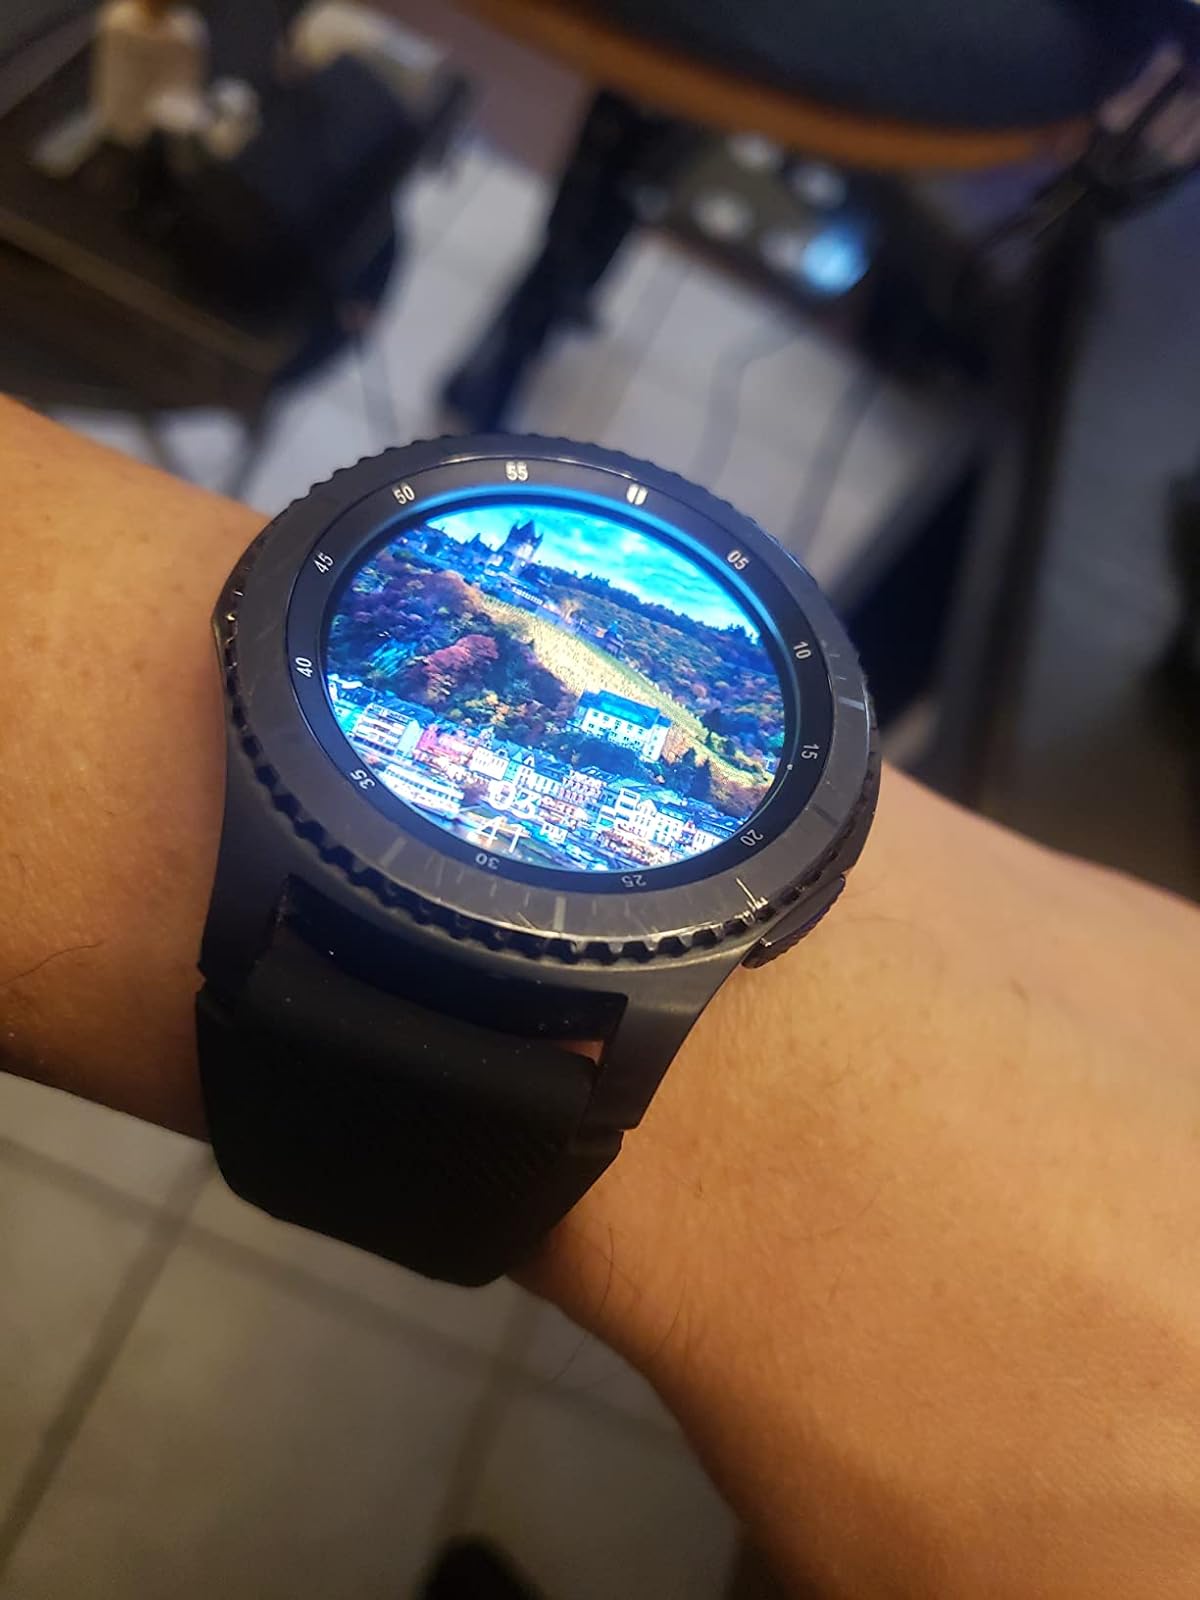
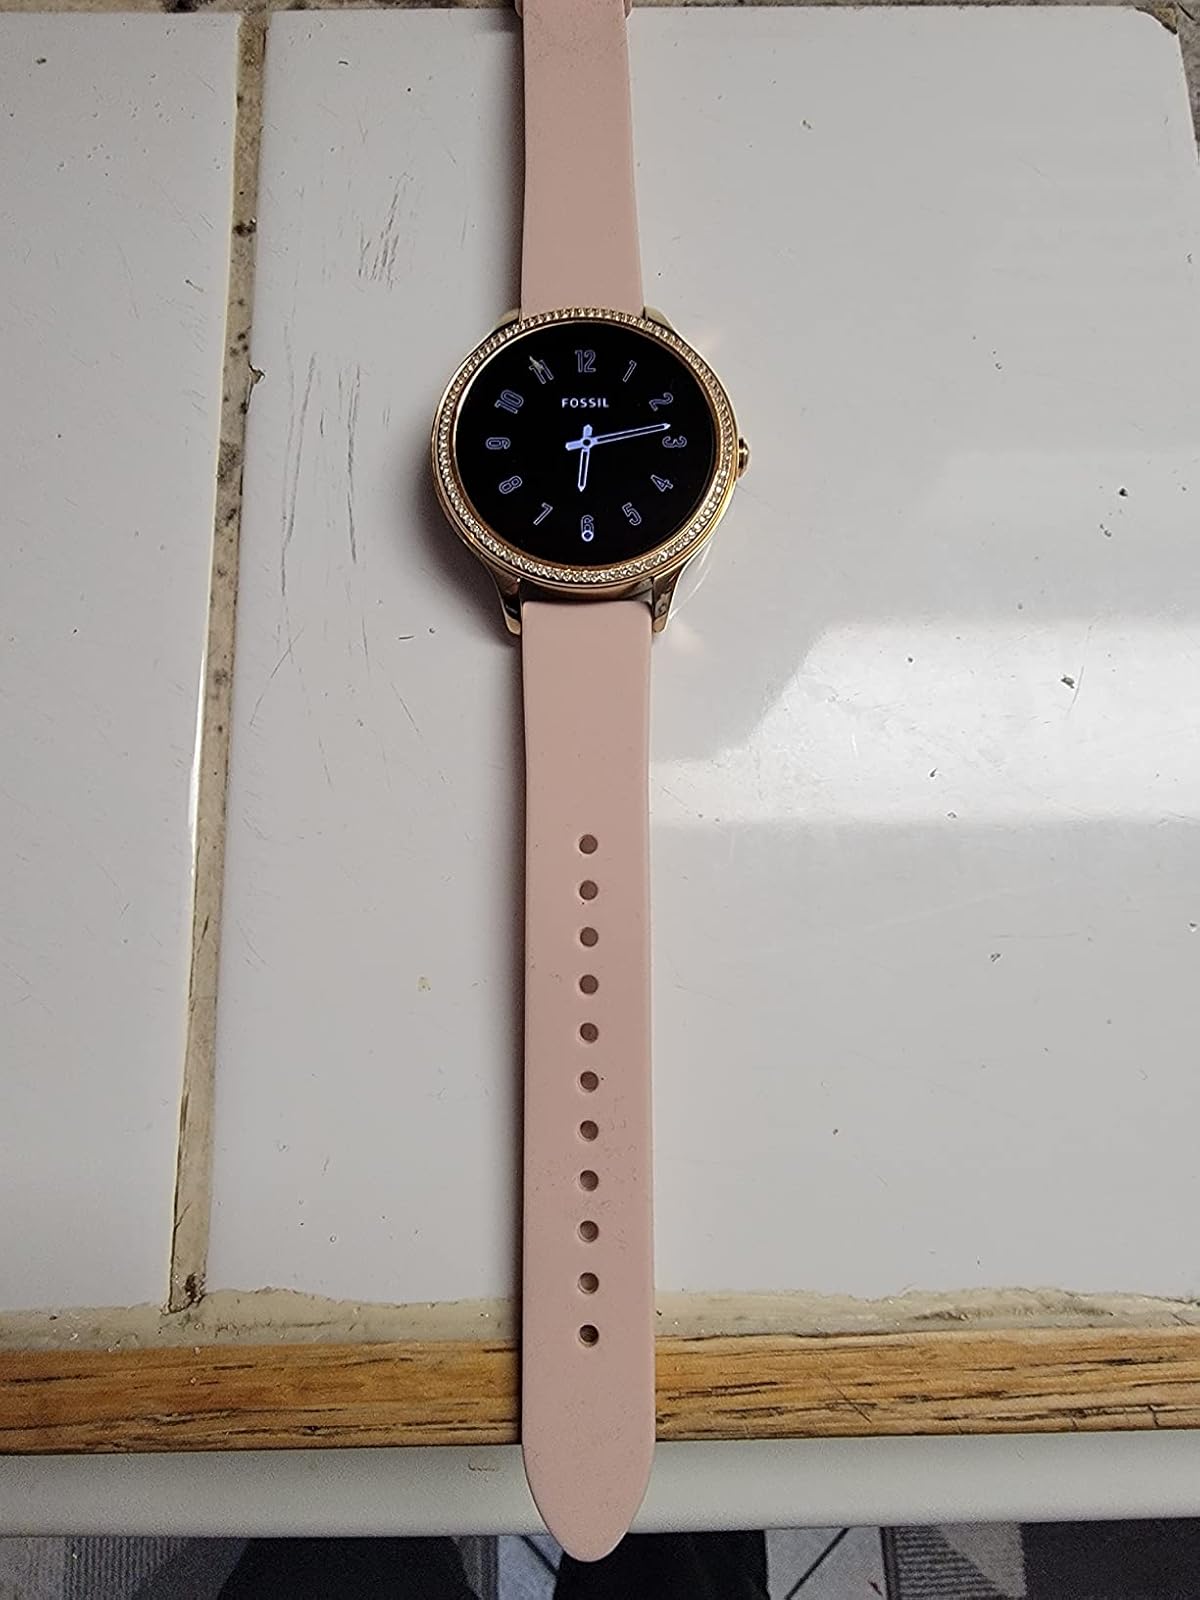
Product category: smartwatch
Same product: no